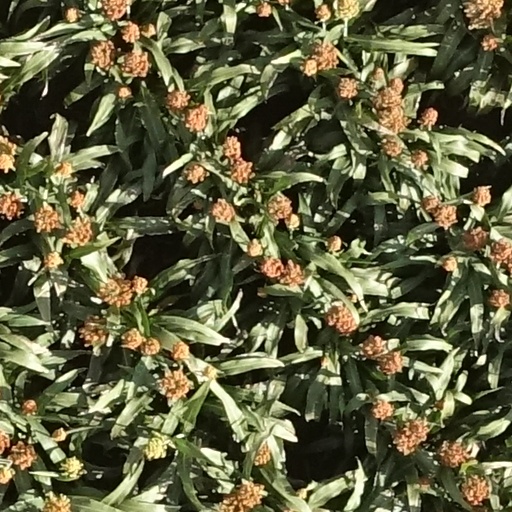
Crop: sorghum